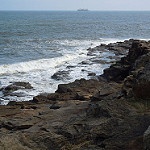
Label: sea